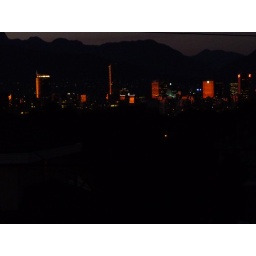
The last rays of sun reflecting off the glass facades of the buildings in downtown Vancouver with the silhoutte of the mountains in the background.